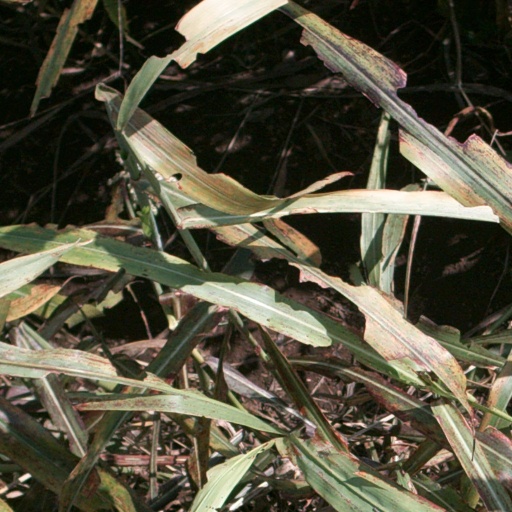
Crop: sorghum